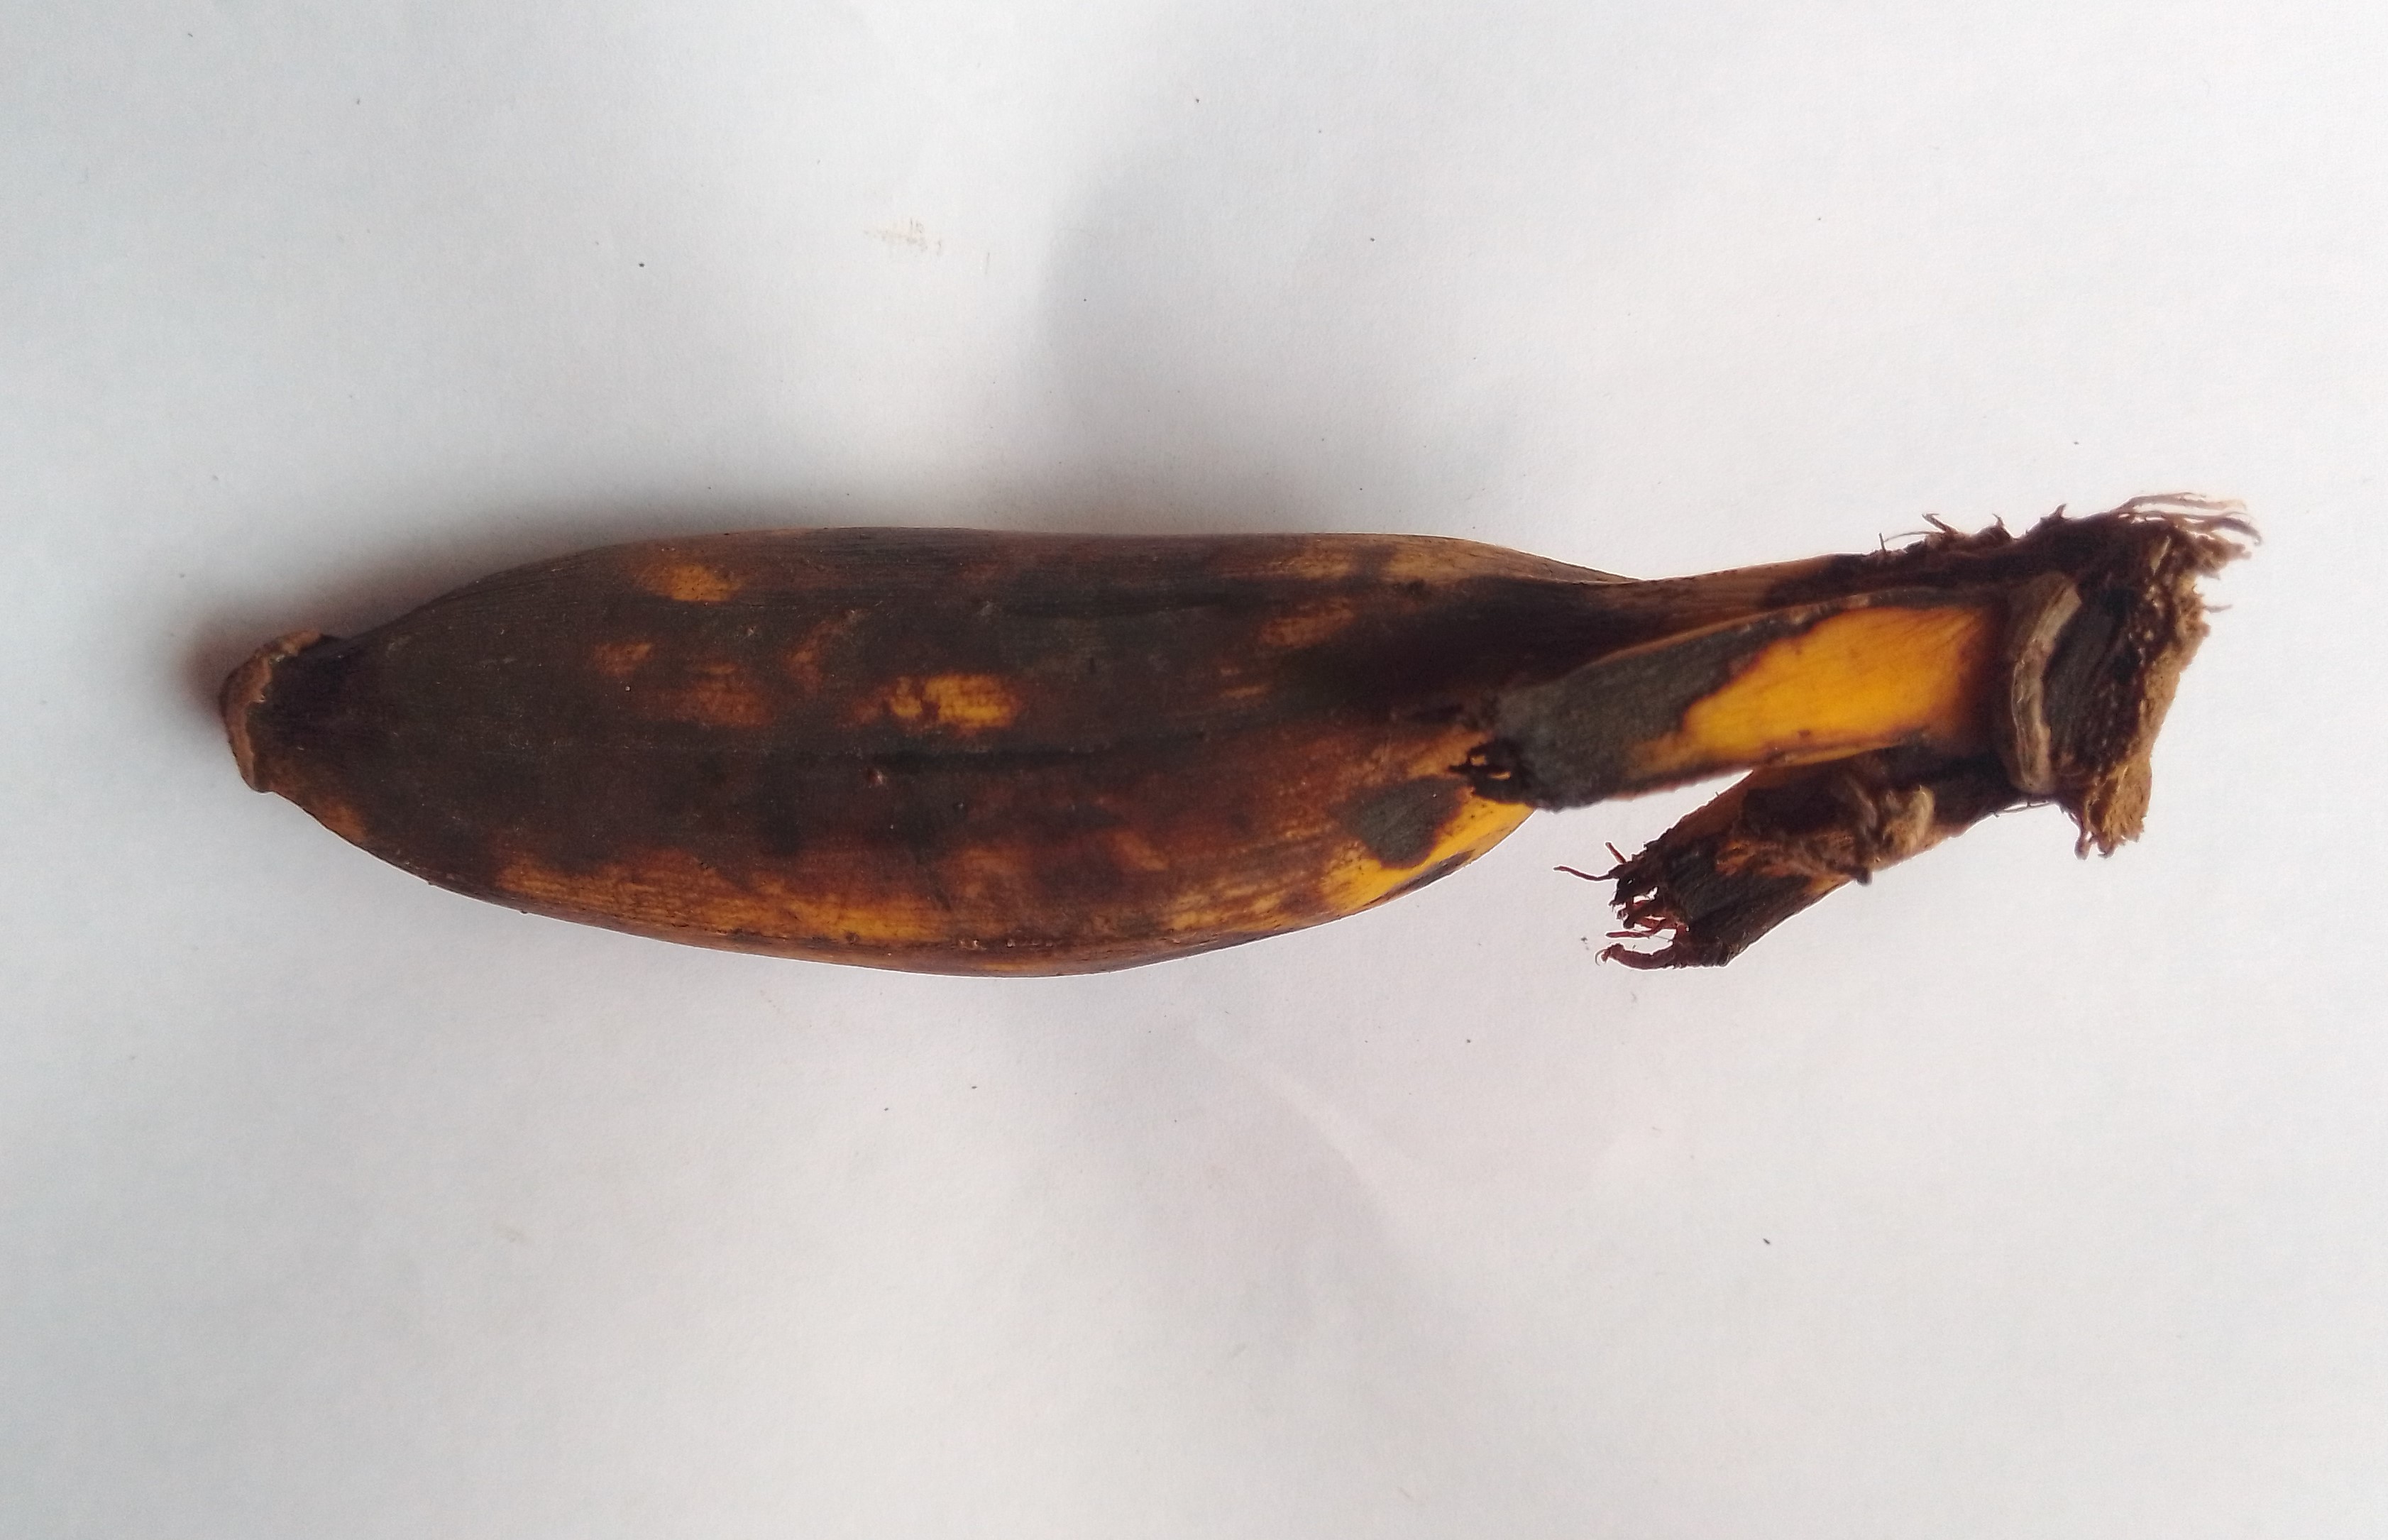
Fruit: banana
Condition: rotten